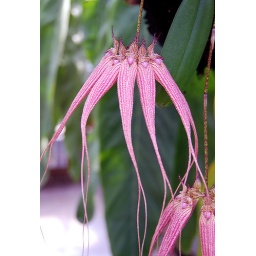
Delicate trailing pink striped petals on this unique tropical plant in the McMillan greenhouse at the  UNC Charlotte Botanical Gardens.